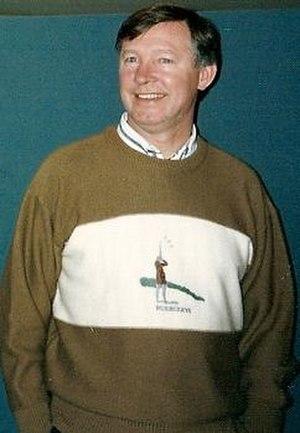
Éric Cantona, né à Marseille le 24 mai 1966, est un footballeur et acteur français.
Stephen Roger Bruce dit Steve Bruce, né le 31 décembre 1960 à Corbridge, est un footballeur anglais ayant évolué au poste de défenseur central à Manchester United et en équipe d'Angleterre B, et devenu entraîneur. Jeune footballeur prometteur, il est néanmoins rejeté par plusieurs centres de formation de clubs professionnels. Il est près d'arrêter le football et de devenir apprenti plombier lorsque Gillingham lui fait une offre. Il joue plus de 200 matchs pour le club avant de rejoindre Norwich City en 1984.